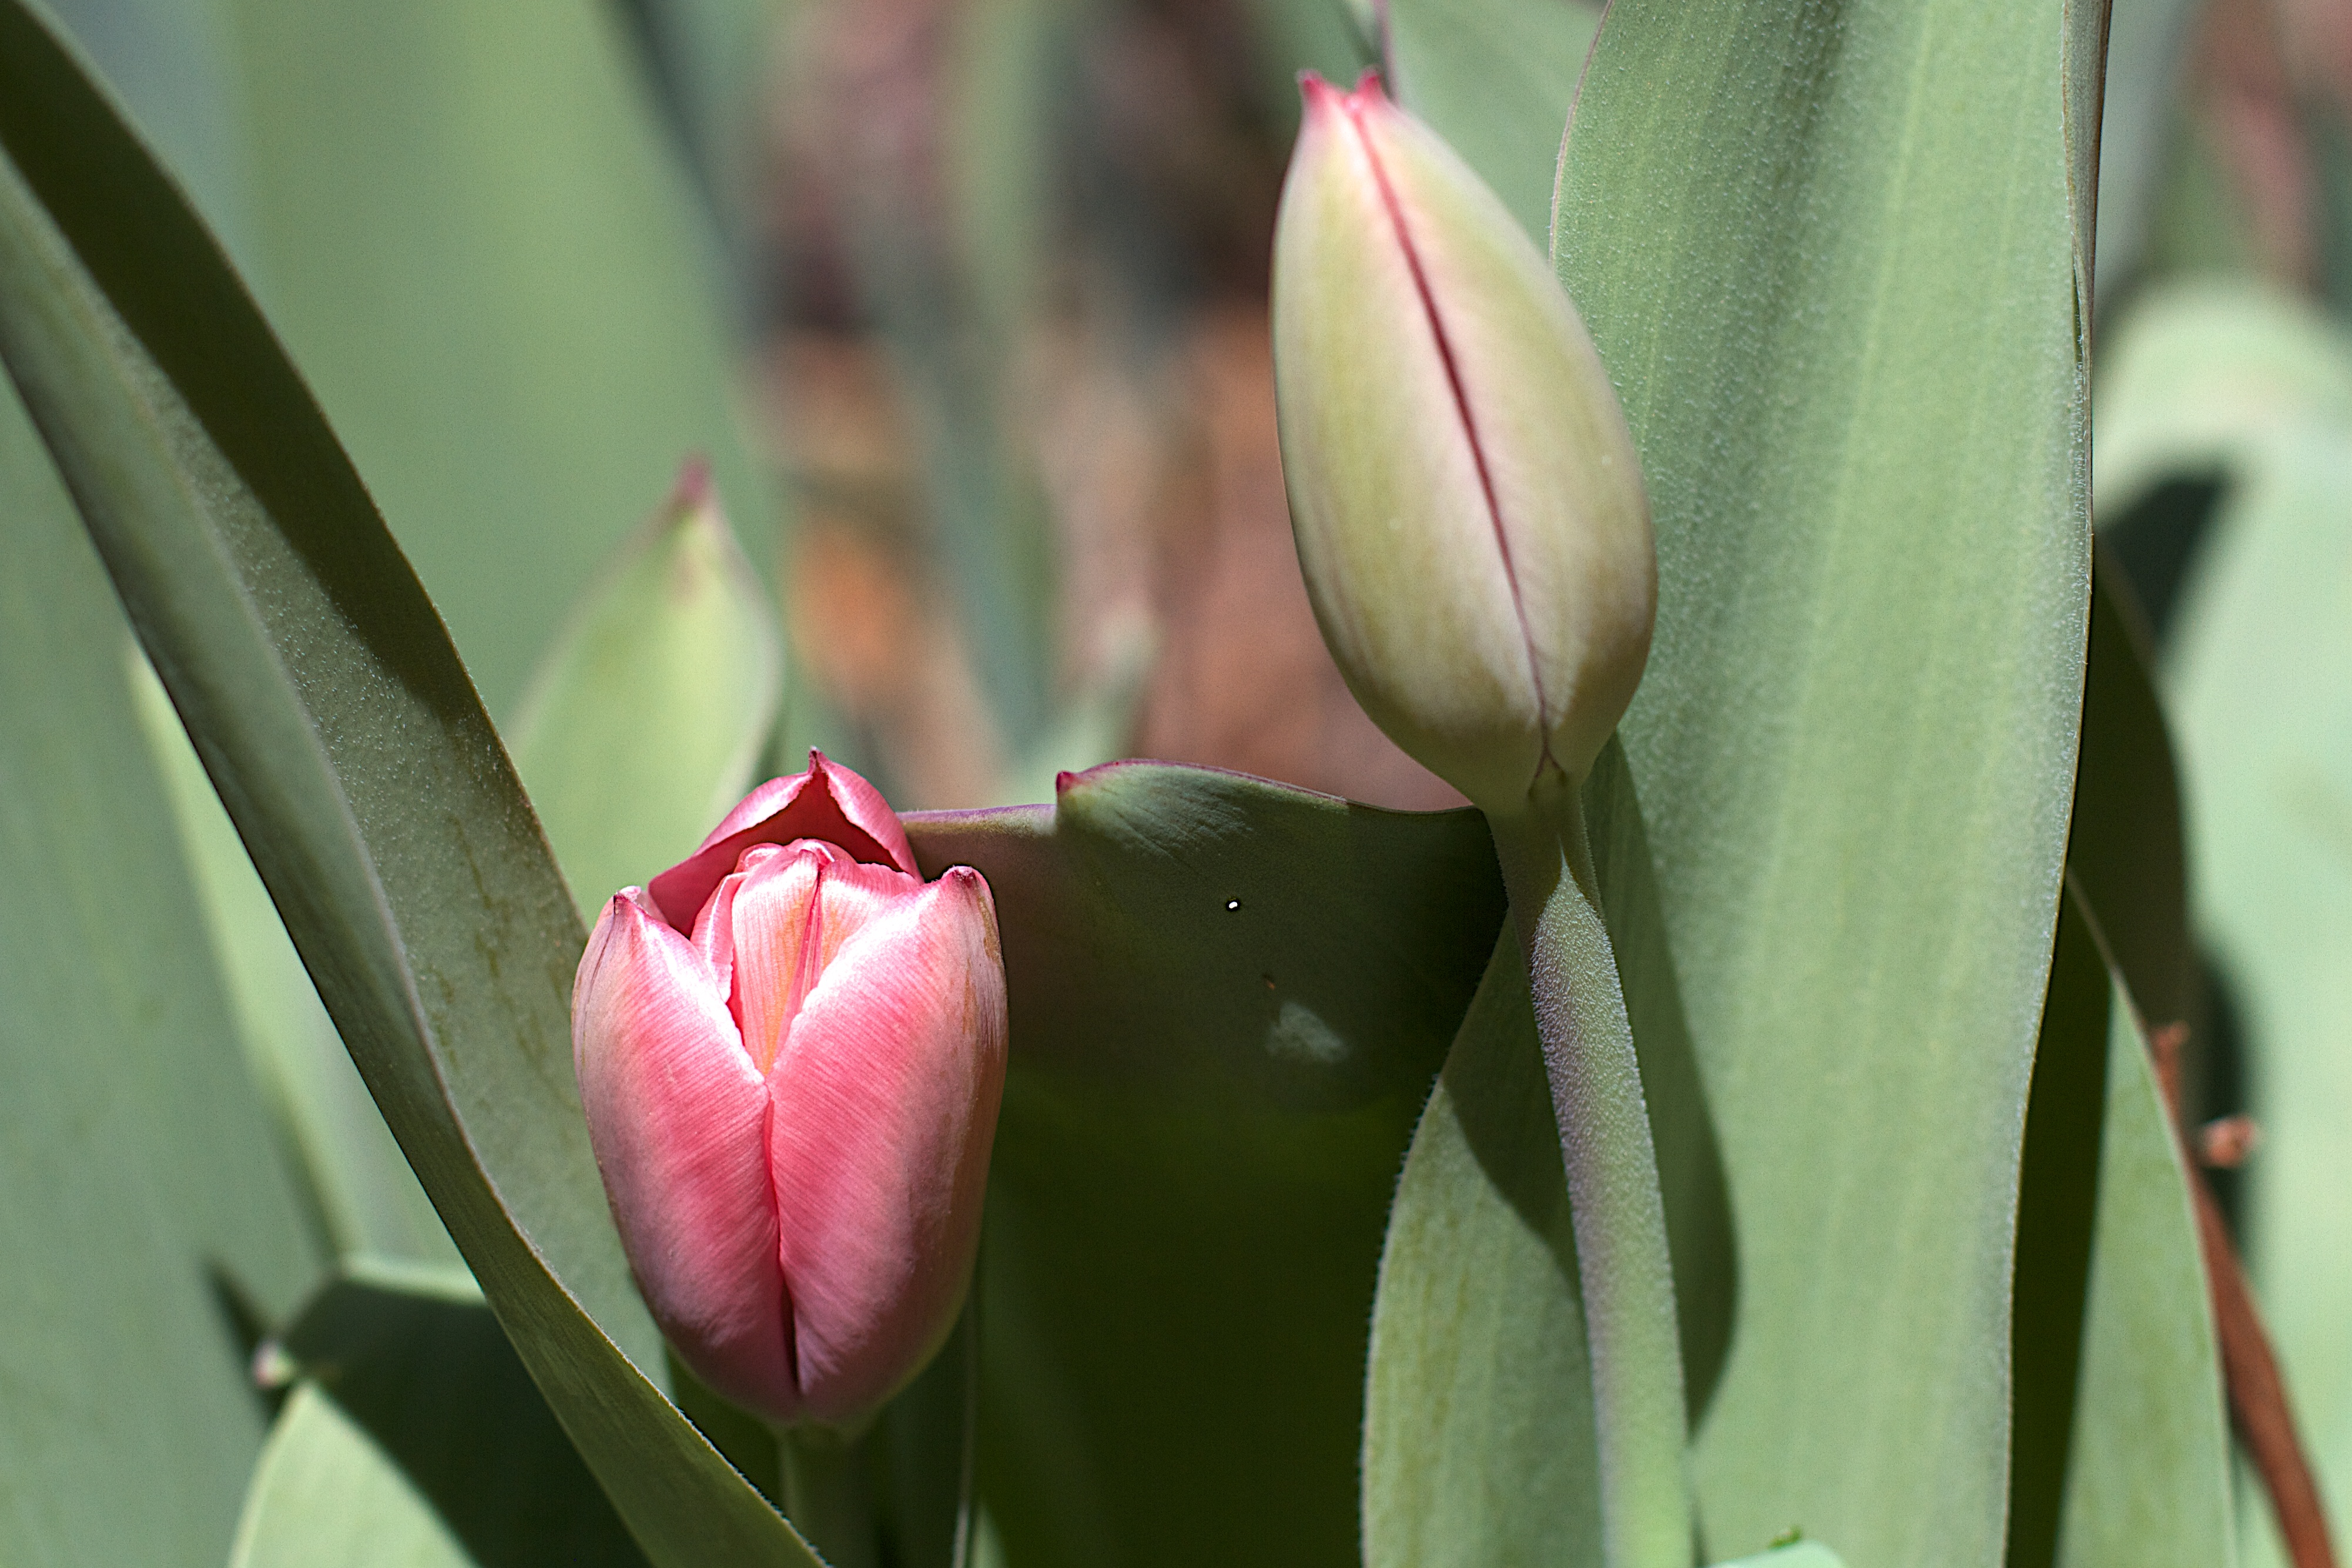
blossom, plant, flower, petal, tulip, green, botany, flora, close up, bud, macro photography, flowering plant, plant stem, land plant